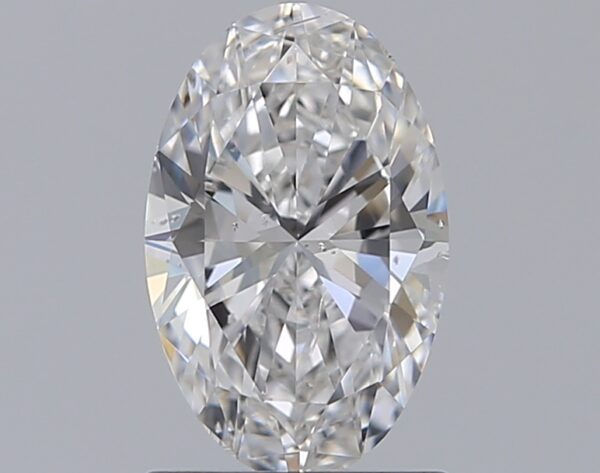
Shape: oval
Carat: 1.01
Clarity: SI1
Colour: D
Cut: EX
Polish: EX
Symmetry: VG
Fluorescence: F
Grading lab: GIA
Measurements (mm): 8.65 x 5.52 x 3.38